Paul Carrack

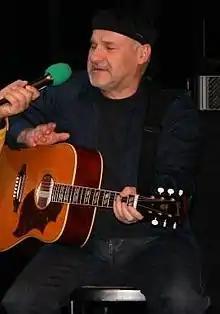
Carrack being interviewed, 2009

Paul Melvyn Carrack (born 22 April 1951) is an English singer, musician, songwriter and composer who has recorded as both a solo artist and as a member of several popular bands. The BBC dubbed Carrack "The Man with the Golden Voice", while "Record Collector" remarked: "If vocal talent equalled financial success, Paul Carrack would be a bigger name than legends such as Phil Collins or Elton John."